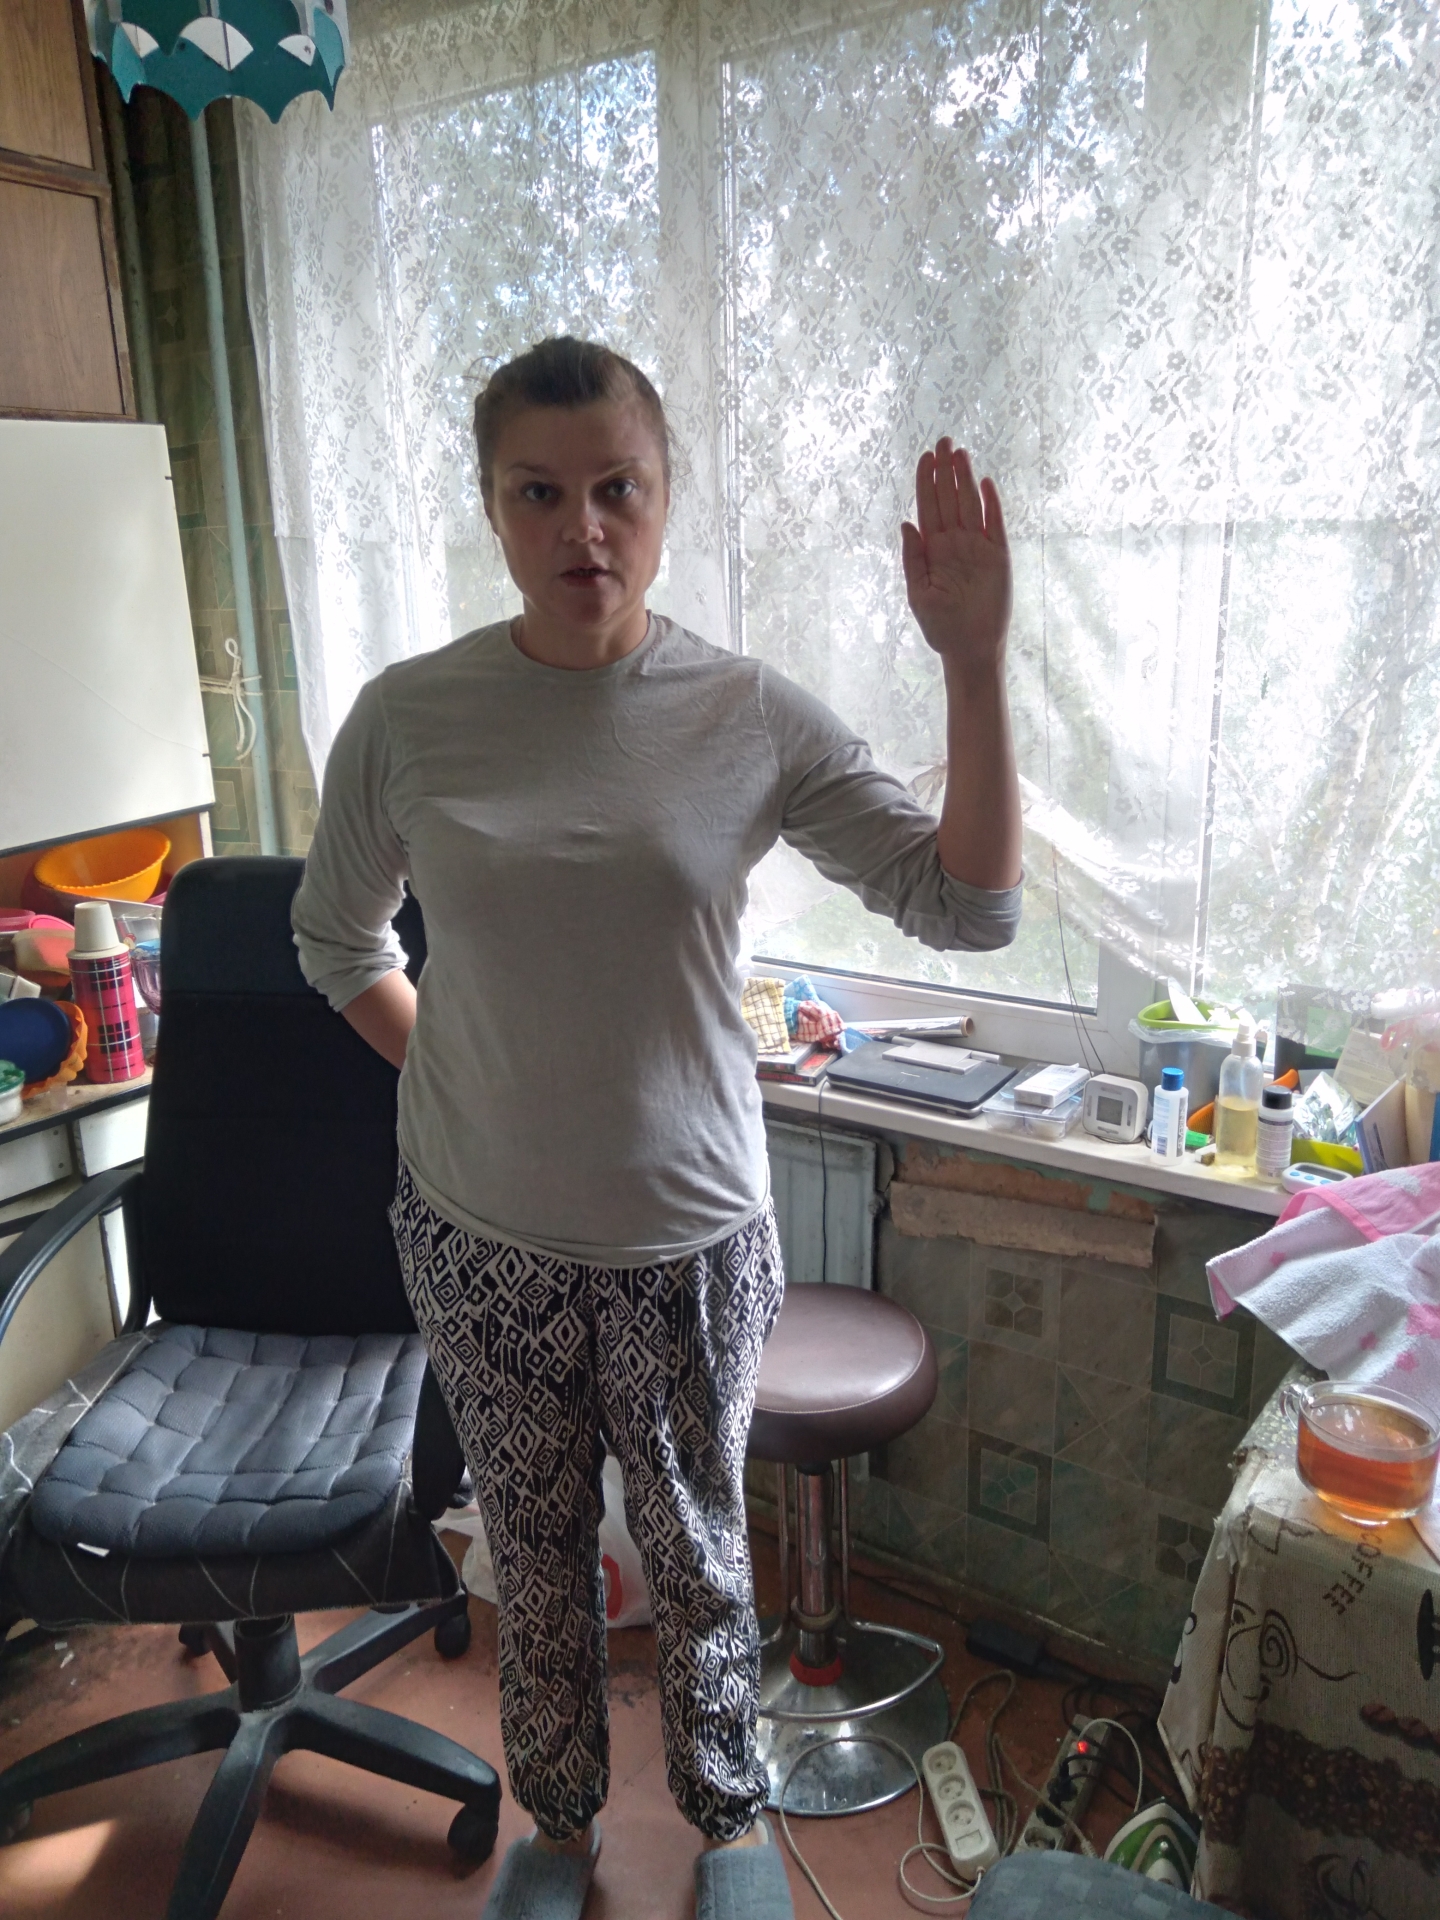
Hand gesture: stop